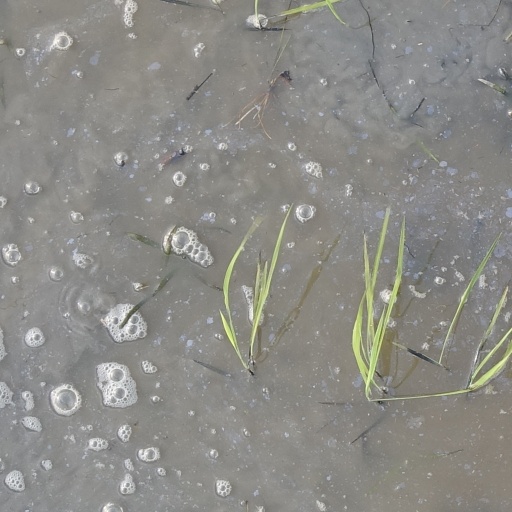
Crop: rice